Question: Please indicate a possible affordance area of the cut_carrot that can be used for cutting
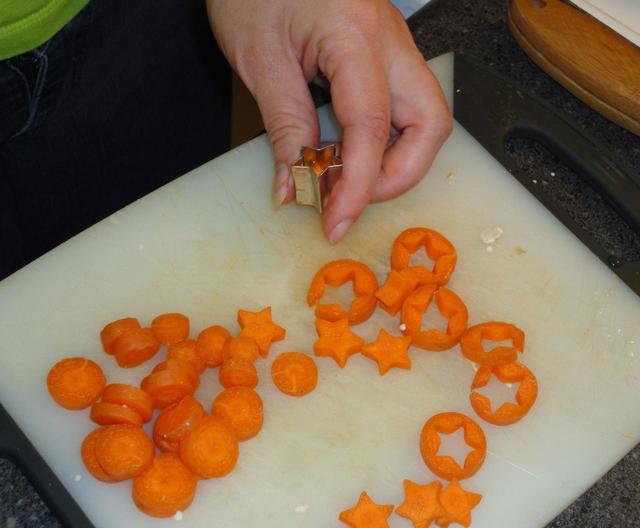
Answer: [289.582, 139.824, 351.229, 216.888]